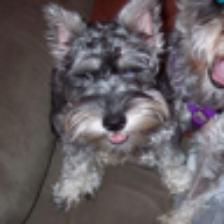
Label: NonHuman